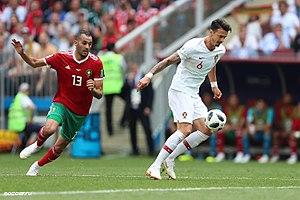
Le groupe B de la Coupe du monde 2018, qui se dispute en Russie du 14 juin au 15 juillet 2018, comprend quatre équipes dont les deux premières se qualifient pour les huitièmes de finale de la compétition.